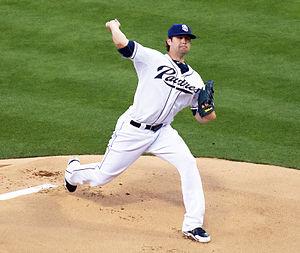
Casey Patrick Kelly est un lanceur droitier des Ligues majeures de baseball sous contrat avec les Braves d'Atlanta.